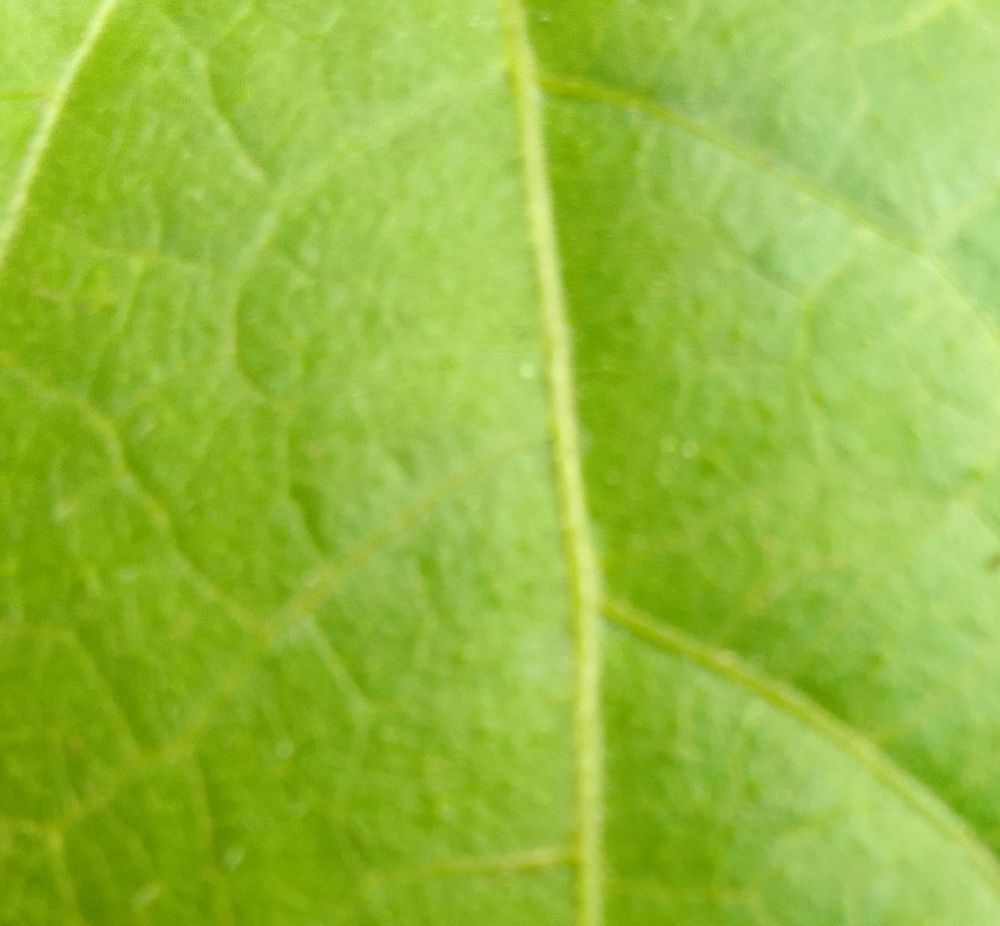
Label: healthy